Gōshi Station

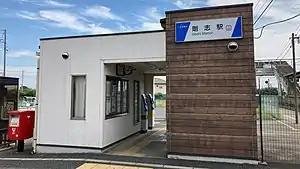
Gōshi Station in September 2021

is a passenger railway station in the city of Isesaki, Gunma, Japan, operated by the private railway operator Tōbu Railway.